Bim (band)

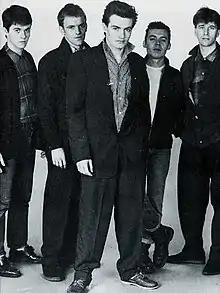

Bim were an English new wave band formed in 1980. They released seven singles between 1980 and 1982, and one album in 1982 on the Swerve record label.